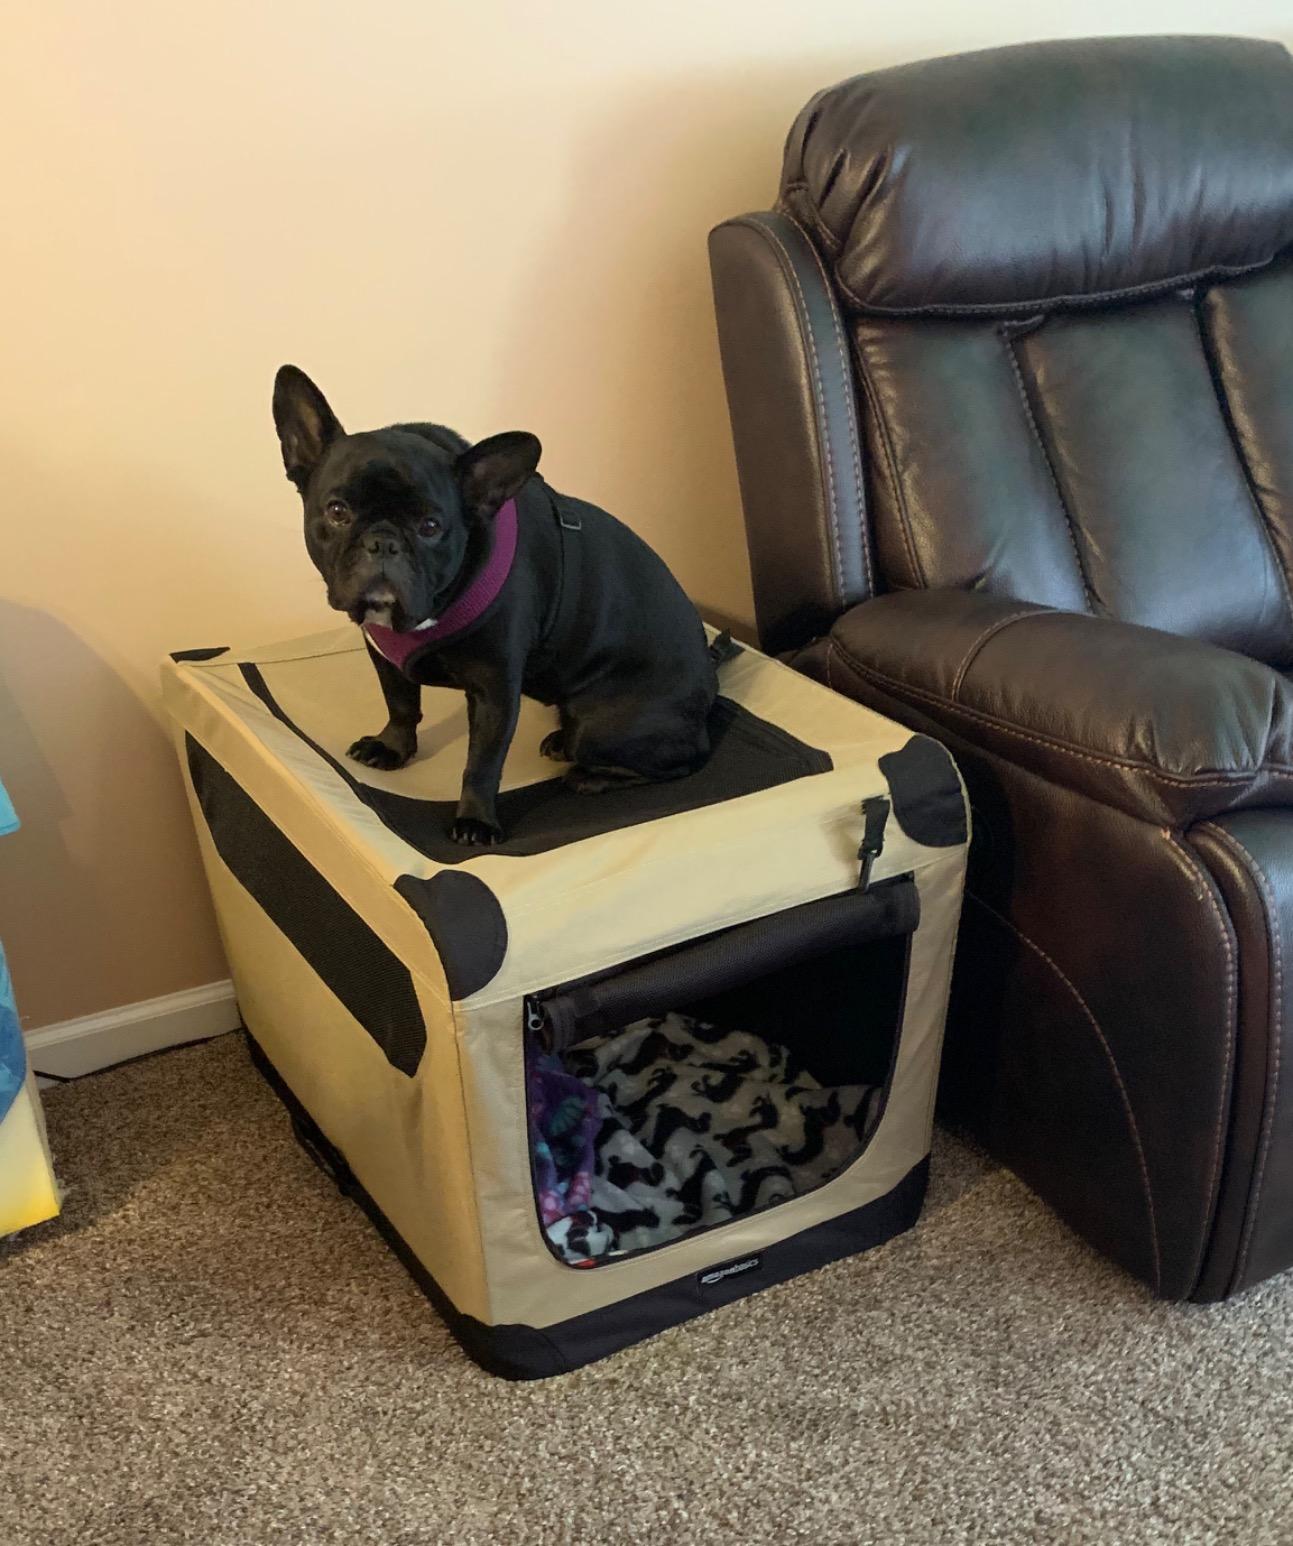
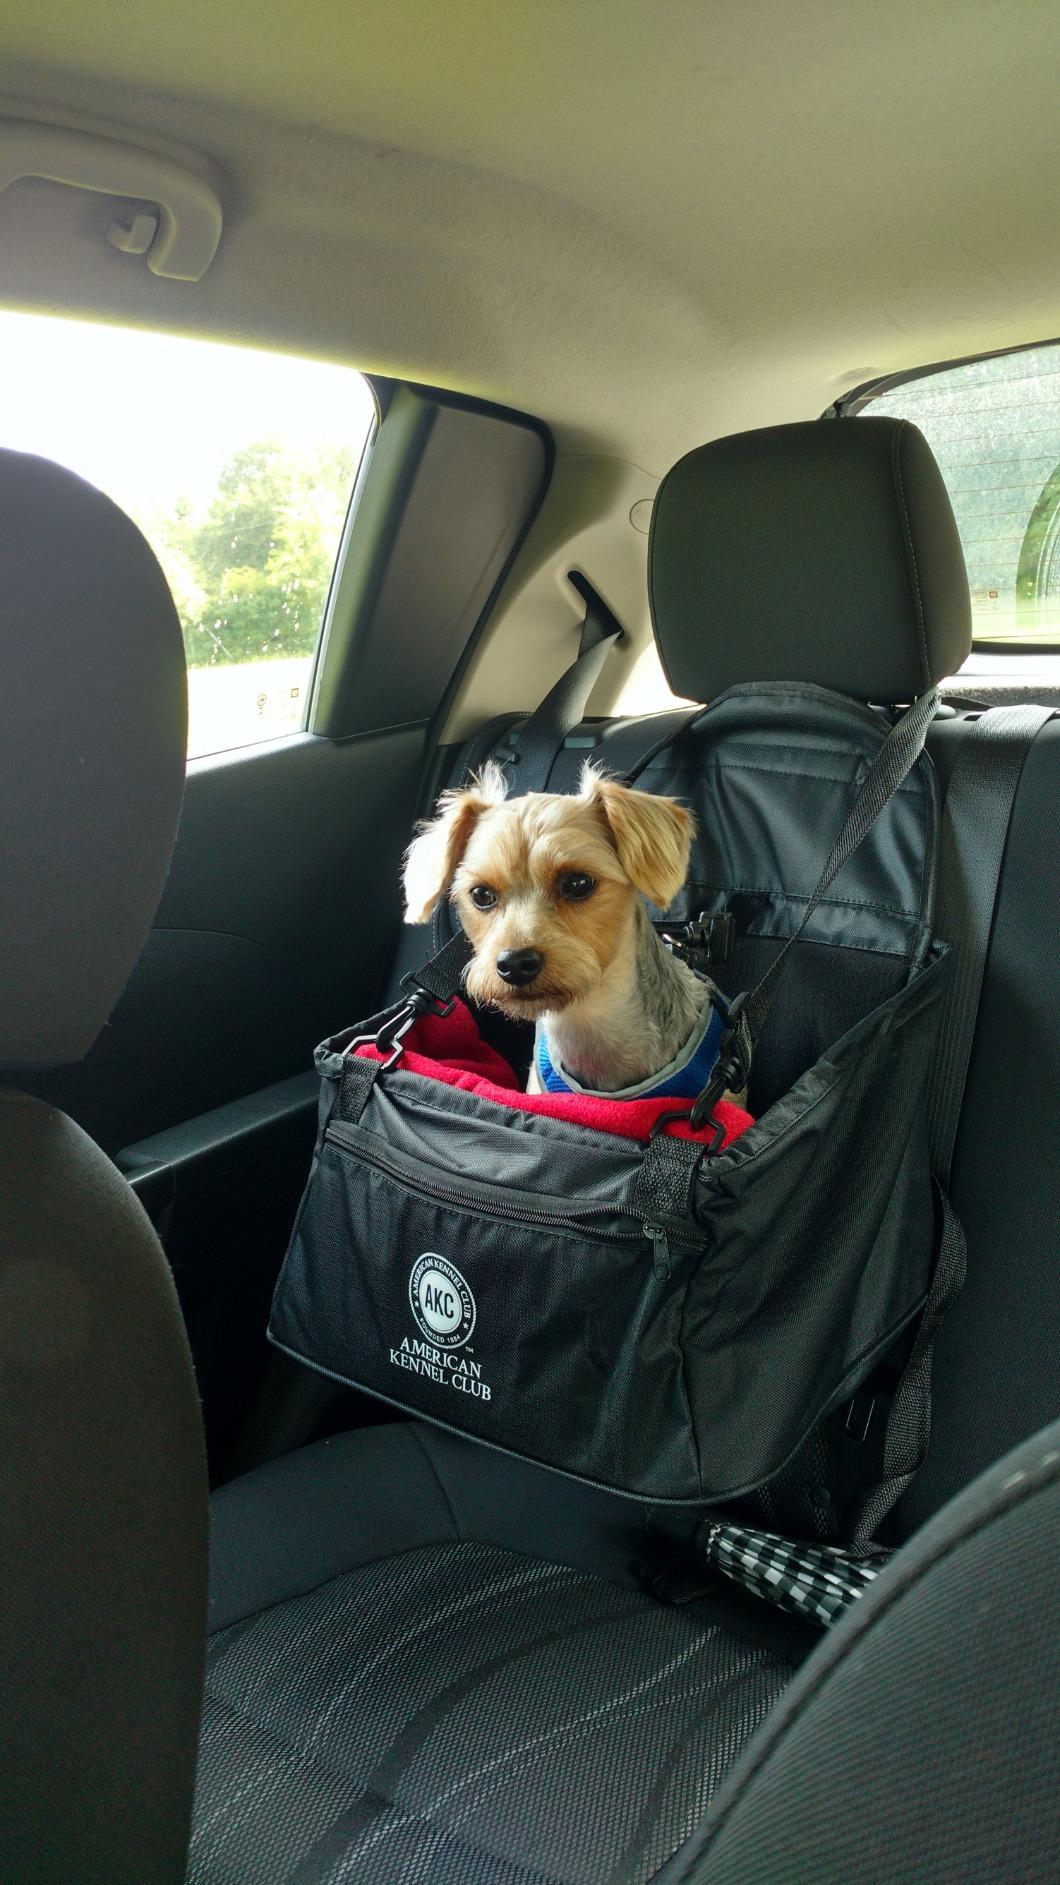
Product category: items_kennel
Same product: no